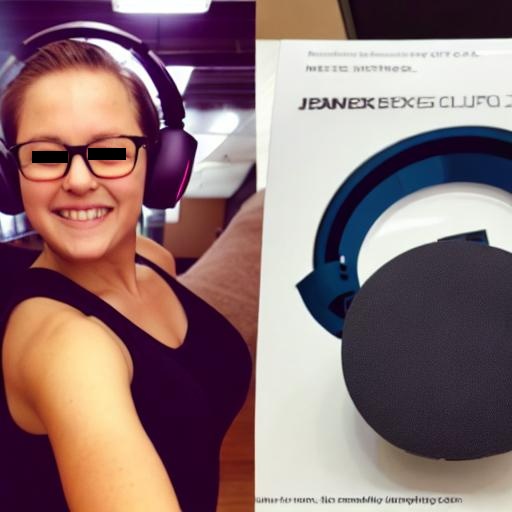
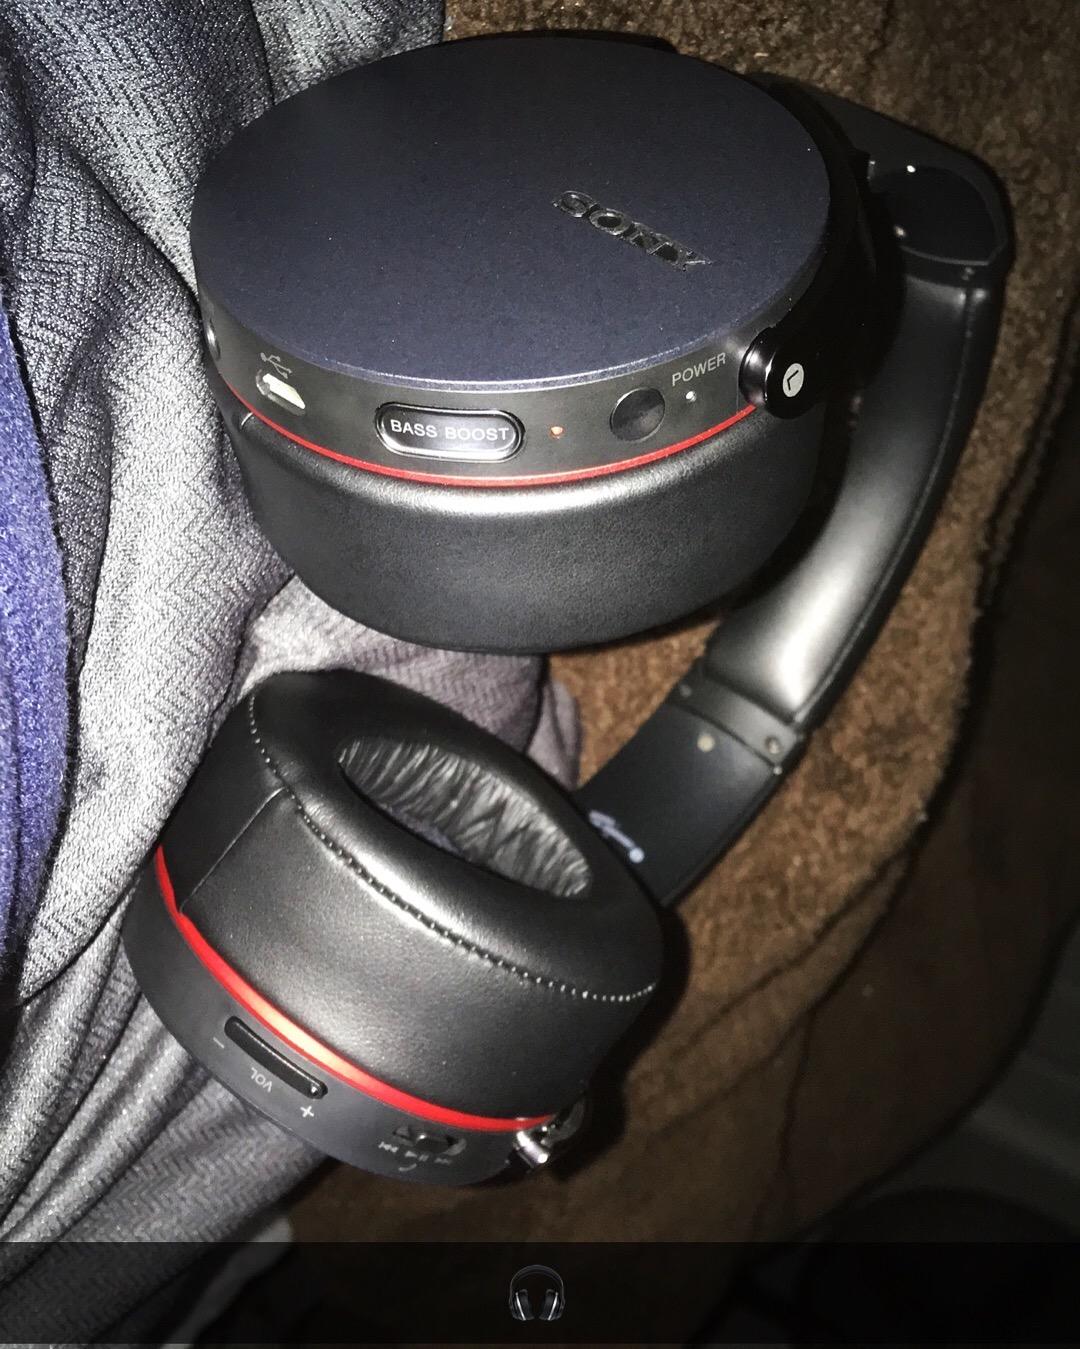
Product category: headphones
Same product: no